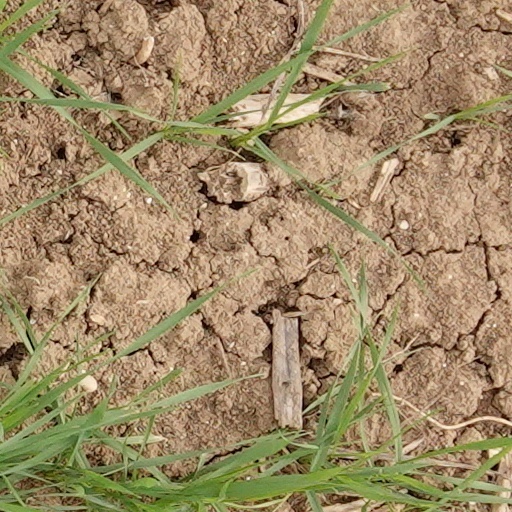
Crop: wheat